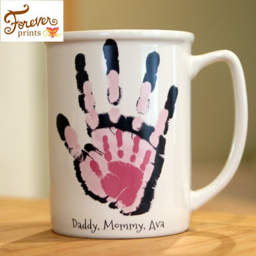
this keepsake is made from your loved one 's actual hand and footprints !